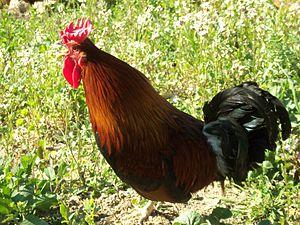
La sicilienne est une race de poule domestique originaire de Sicile.